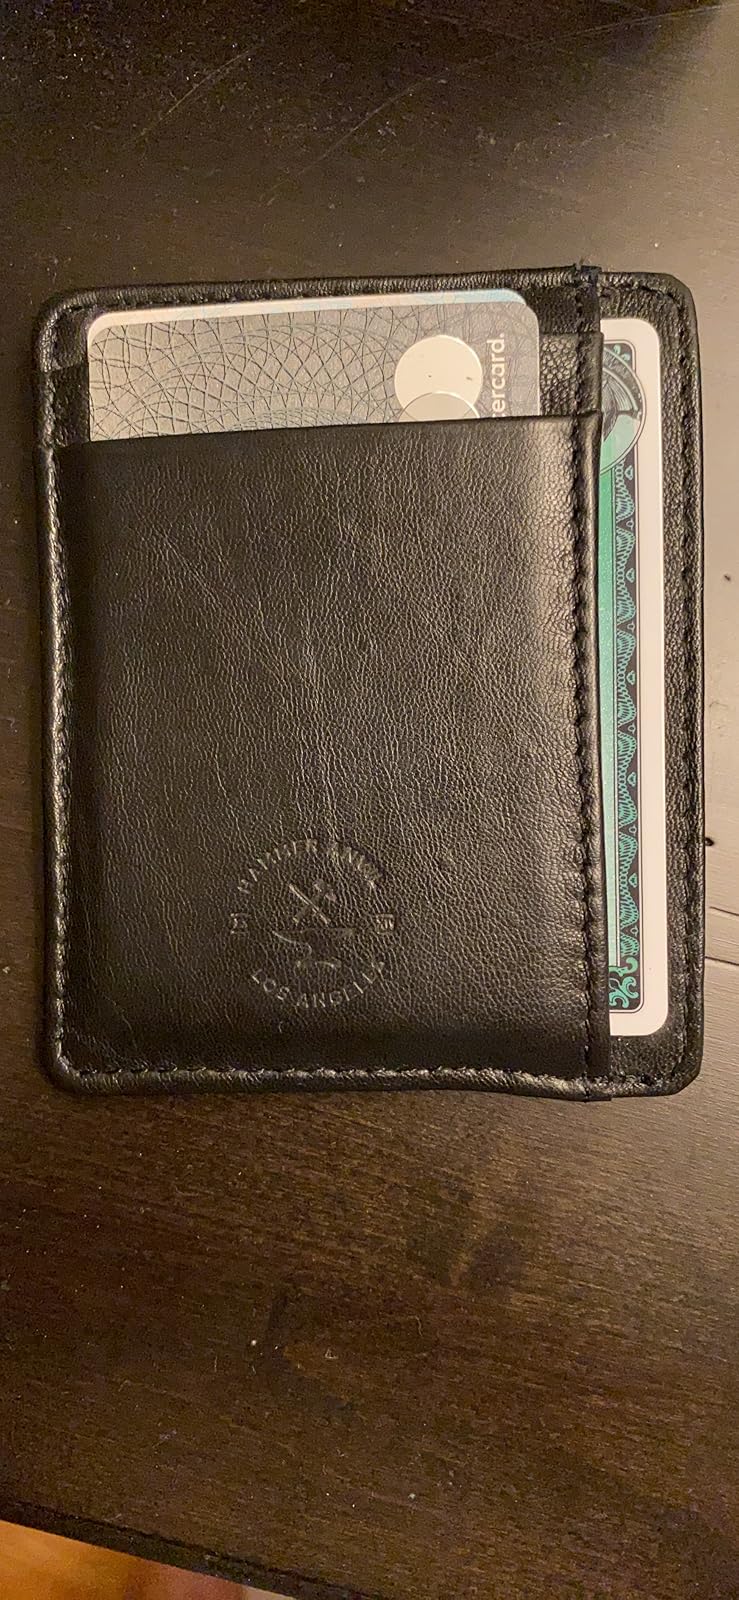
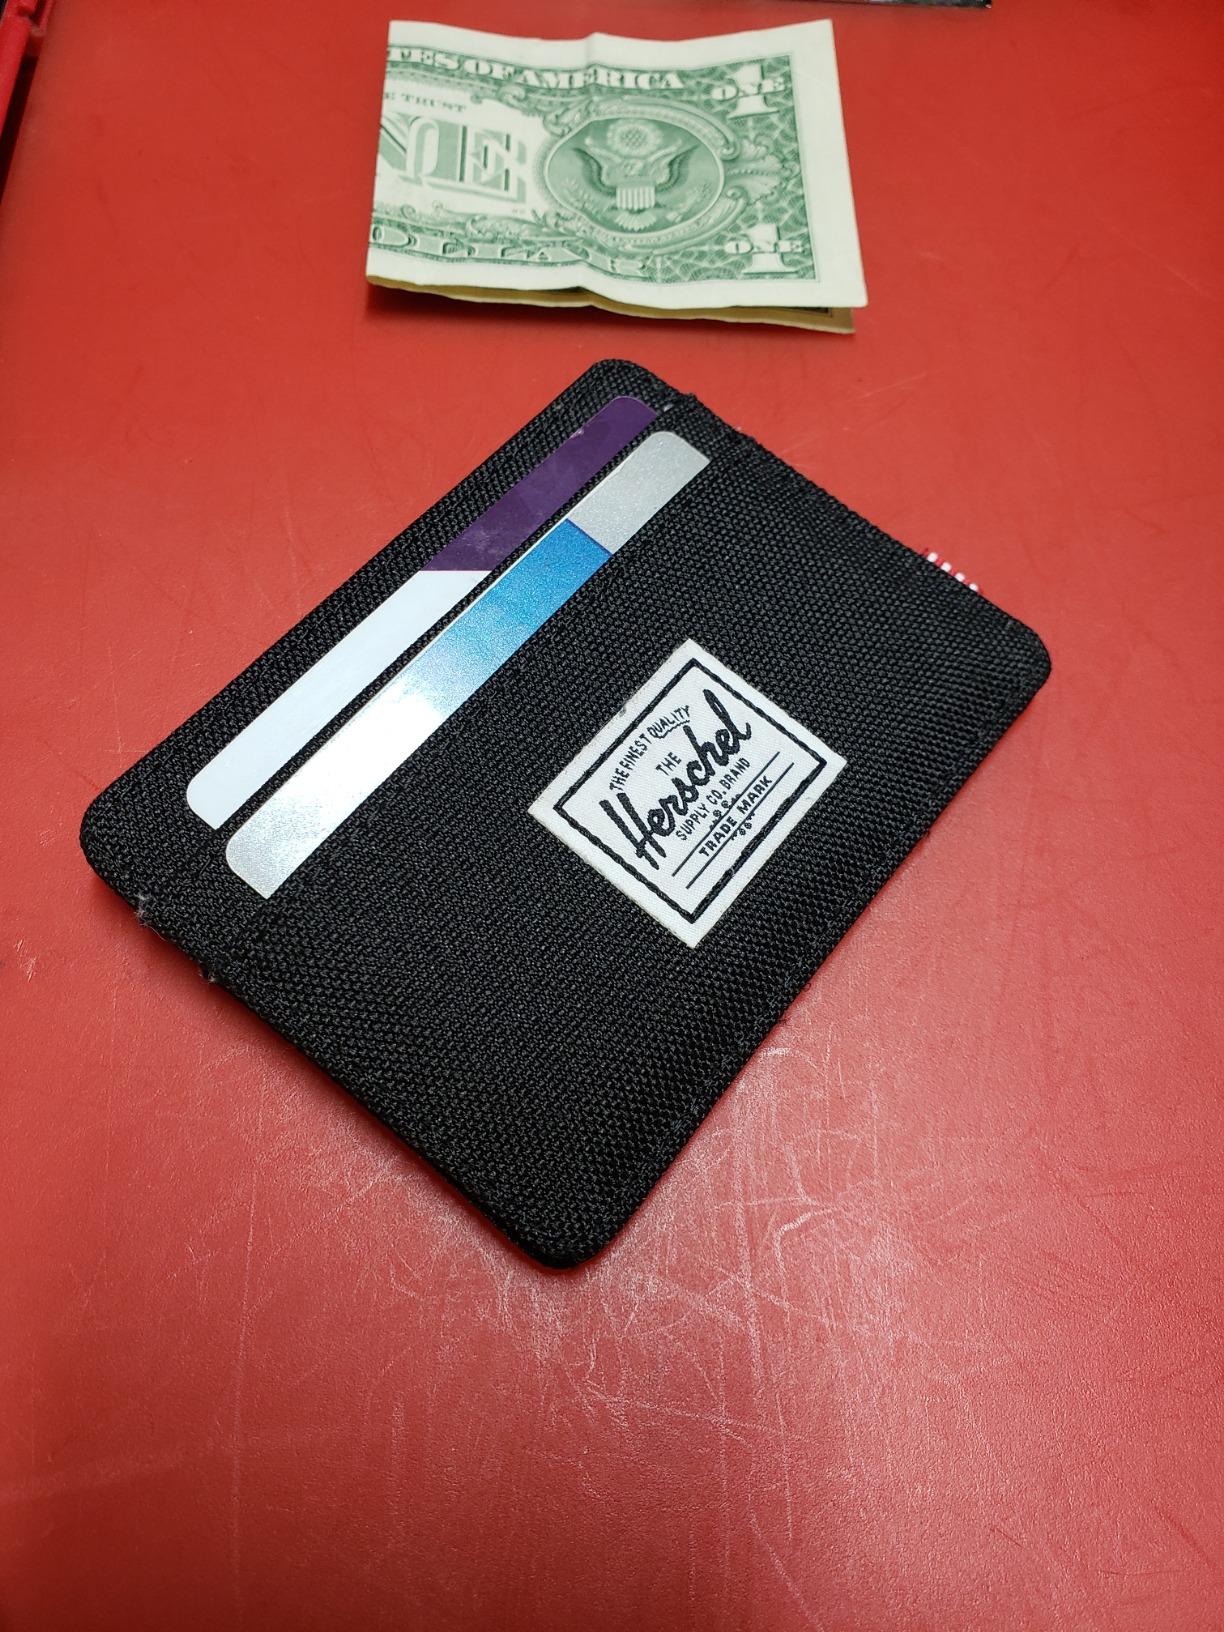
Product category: accessories_wallet
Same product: no